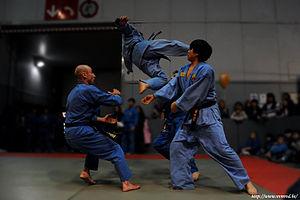
Célèbre ciseau du Vovinam Viet Vo Dao
Le Vovinam Việt Võ Đạo est un art martial vietnamien créé à Hanoï en 1938 par Nguyễn Lộc. Il est surtout connu pour ses ciseaux acrobatiques très spectaculaires. Dans le langage courant, on parle souvent simplement de Vovinam ou de Viet Vo Dao.